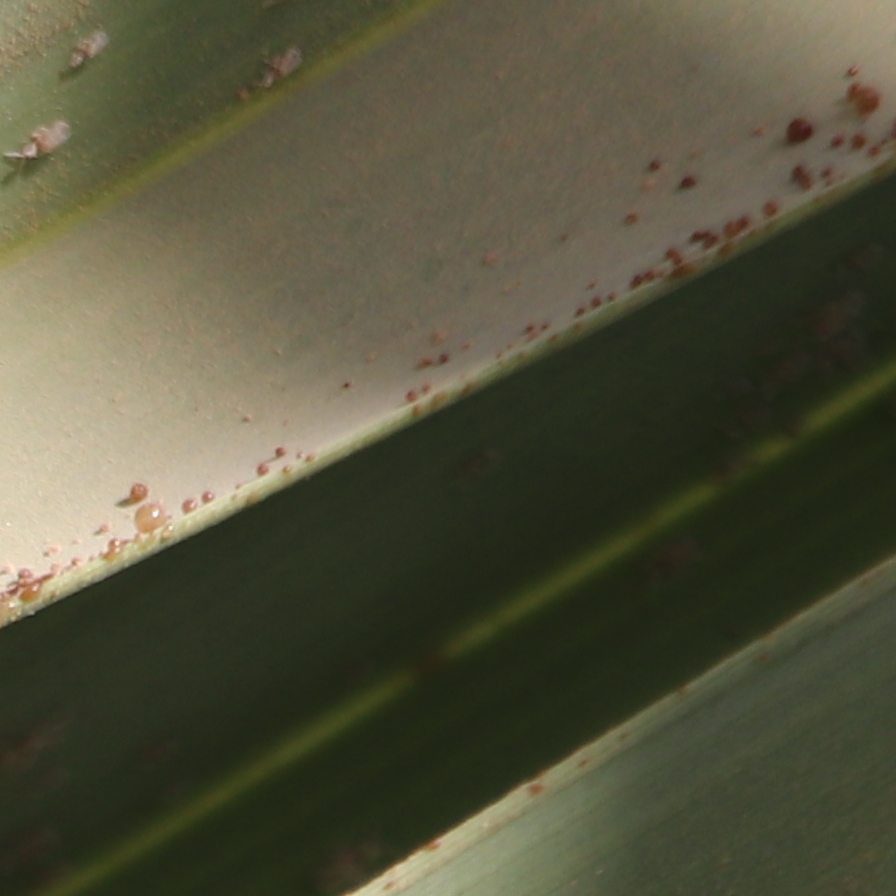
Label: Dubas